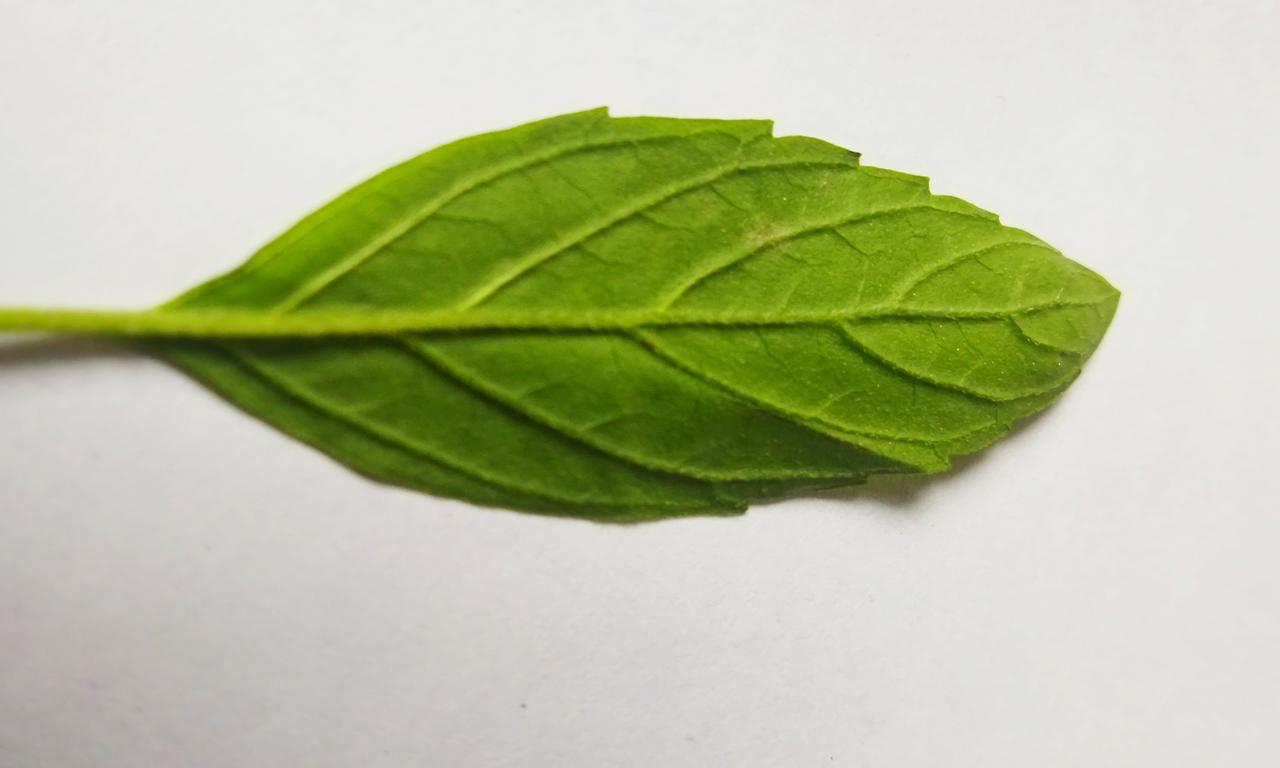
Label: Fresh